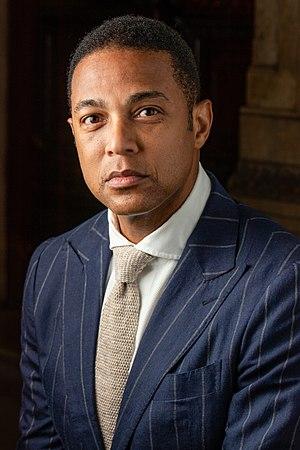
Don Lemon est un journaliste et auteur américain. Il est présentateur pour CNN à New York et anime CNN Tonight.